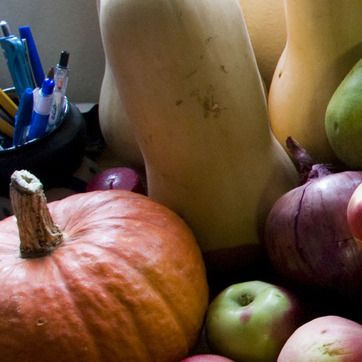
Material: food